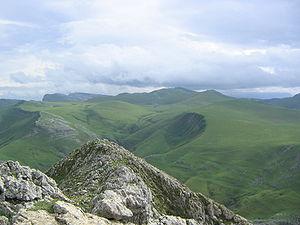
Le massif d'Aralar, provenant probablement de aran et larre est situé dans les montagnes basques qui séparent en général la province du Guipuscoa et de la Navarre au Pays basque dans le nord de l'Espagne. C'est une destination populaire pour la promenade en montagne et autres activités de plein air. Aralarko mendilerroa est son nom en basque ou Sierra de Aralar en espagnol.